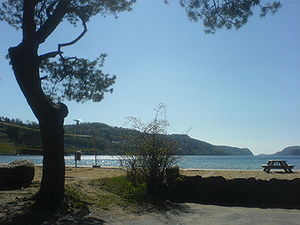
Rosfjorden
Rosfjordsanden
Rosfjorden er en elleve kilometer lang fjord i Lyngdal kommune i Agder fylke i Norge. Den ydre del af fjorden danner grænsen mellem kommunerne Lyngdal og Farsund.